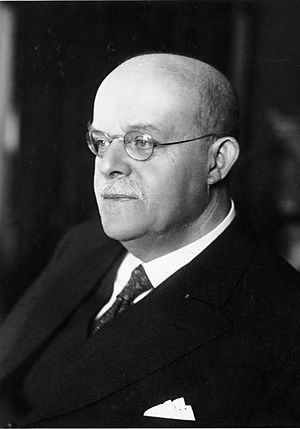
Wilhelm Marx
Wilhelm Marx i 1933
Wilhelm Marx var tysk politiker for det katolske centrumparti Zentrum. Han var Tysklands kansler fra 1923 til 1925 og igen fra 1926 til 1928.